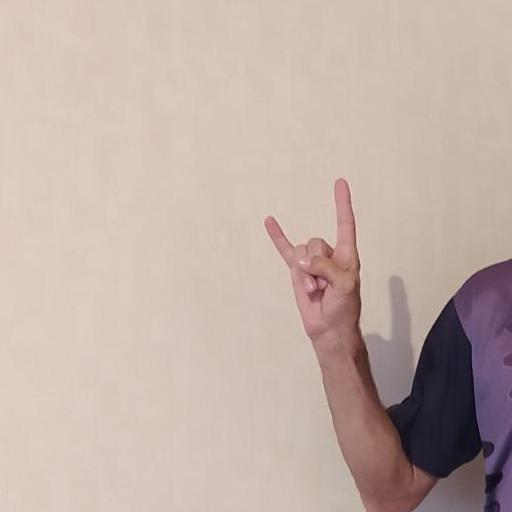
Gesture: rock